Aspelt

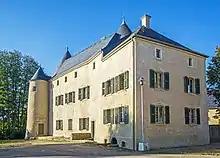
Castle of Aspelt after the restoration

Aspelt is a small town in the commune of Frisange, in southern Luxembourg. In 2024, its population was 1710.